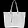
Label: Bag